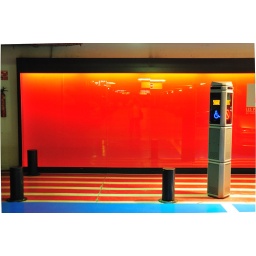
The car park in red